Just Say No

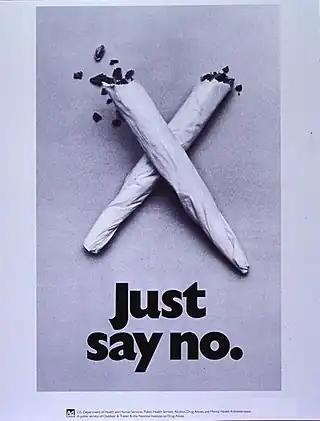
A U.S. government PSA from the Alcohol, Drug Abuse, and Mental Health Administration for the War on drugs

"Just Say No" was an advertising campaign prevalent during the 1980s and early 1990s as a part of the U.S.-led war on drugs, aiming to discourage children from engaging in illegal recreational drug use by offering various ways of saying "no". The slogan was created and championed by Nancy Reagan during her husband's presidency.